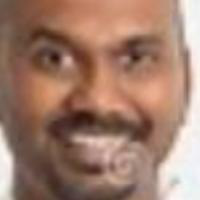
Age group: age 41-55